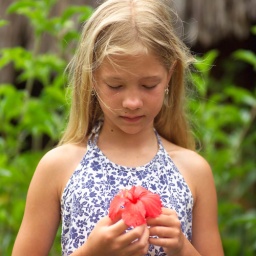
Young girl holding flower at Moorea in Tahiti